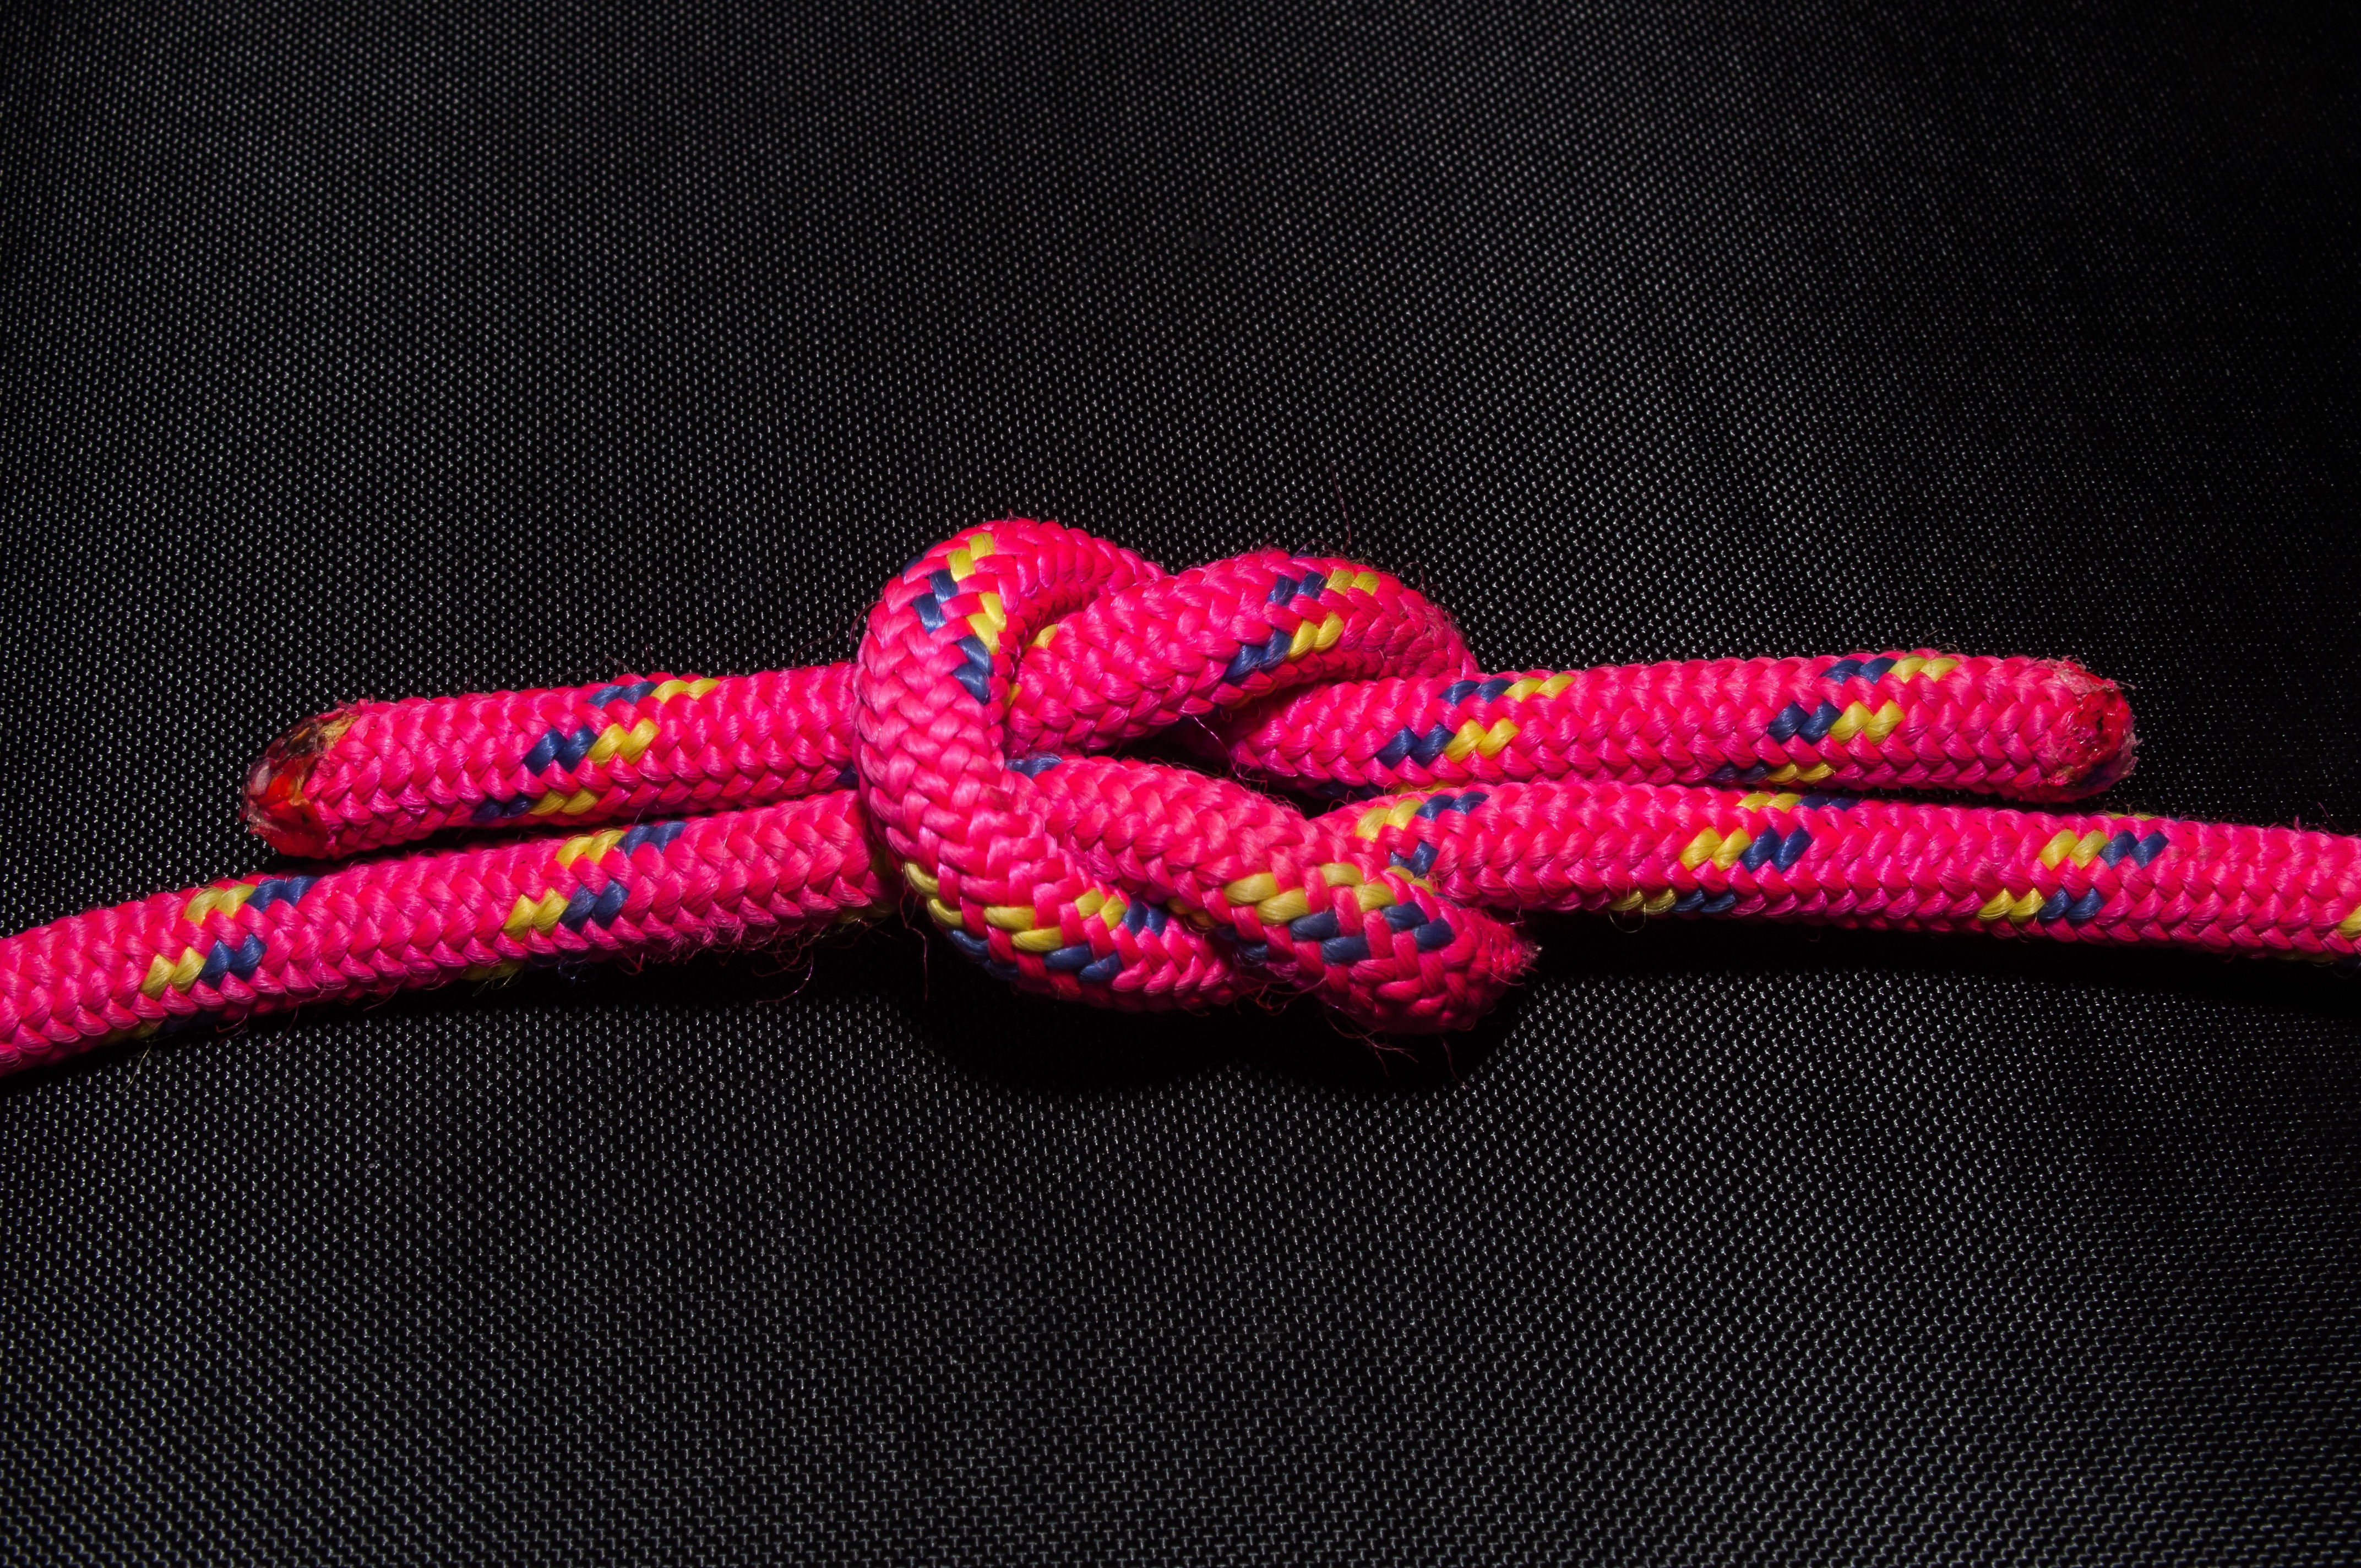
red, pink, ropes, knot, knotted, fashion accessory, square knot, accessory cord